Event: Nepal Earthquake
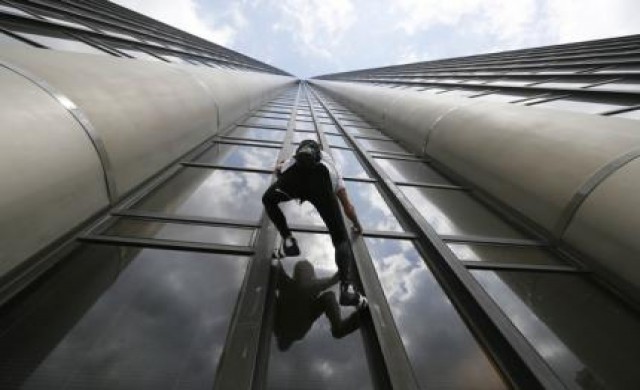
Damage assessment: no_damage